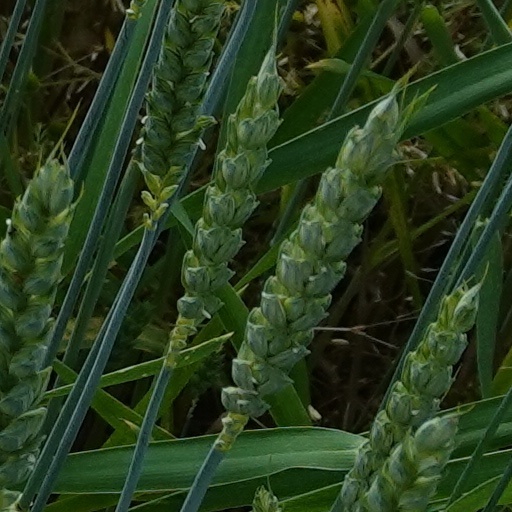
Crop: wheat